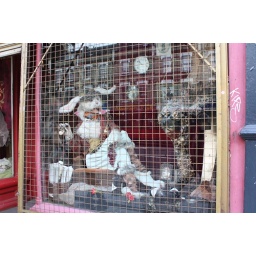
shop window in new cross